Juninho Pernambucano

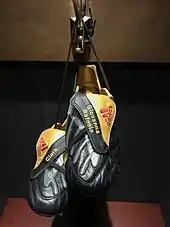
Juninho's Adidas boots in the Lyon museum

Juninho has scored from free-kicks beyond 40 yards on a number of occasions: including against Ajaccio in 2006, against Barcelona in 2007, against Nice in 2008, and a strike against Marseille in 2009—his final free kick goal for Lyon. Even before Lyon, he displayed his talent at Vasco da Gama, scoring several free kick goals for the club. Juninho has also scored memorable goals for Brazil, the most famous being a curling freekick from 30 yards against Greece in the 2005 FIFA Confederations Cup. Brazil would go on to win the match 3–0. At the 2006 World Cup, during a group stage match against Japan, he scored a long-range knuckleball from open play. Brazil won the match 4-1. Juninho's free-kick style has been adapted by several other players, such as Andrea Pirlo, Cristiano Ronaldo, Didier Drogba, and Gareth Bale. The knuckle ball free-kick technique takes a significant amount of skill to replicate and strike accurately. In total, Juninho scored at least 75 goals from direct free kicks throughout his professional football career, which spanned from 1993 to 2013.